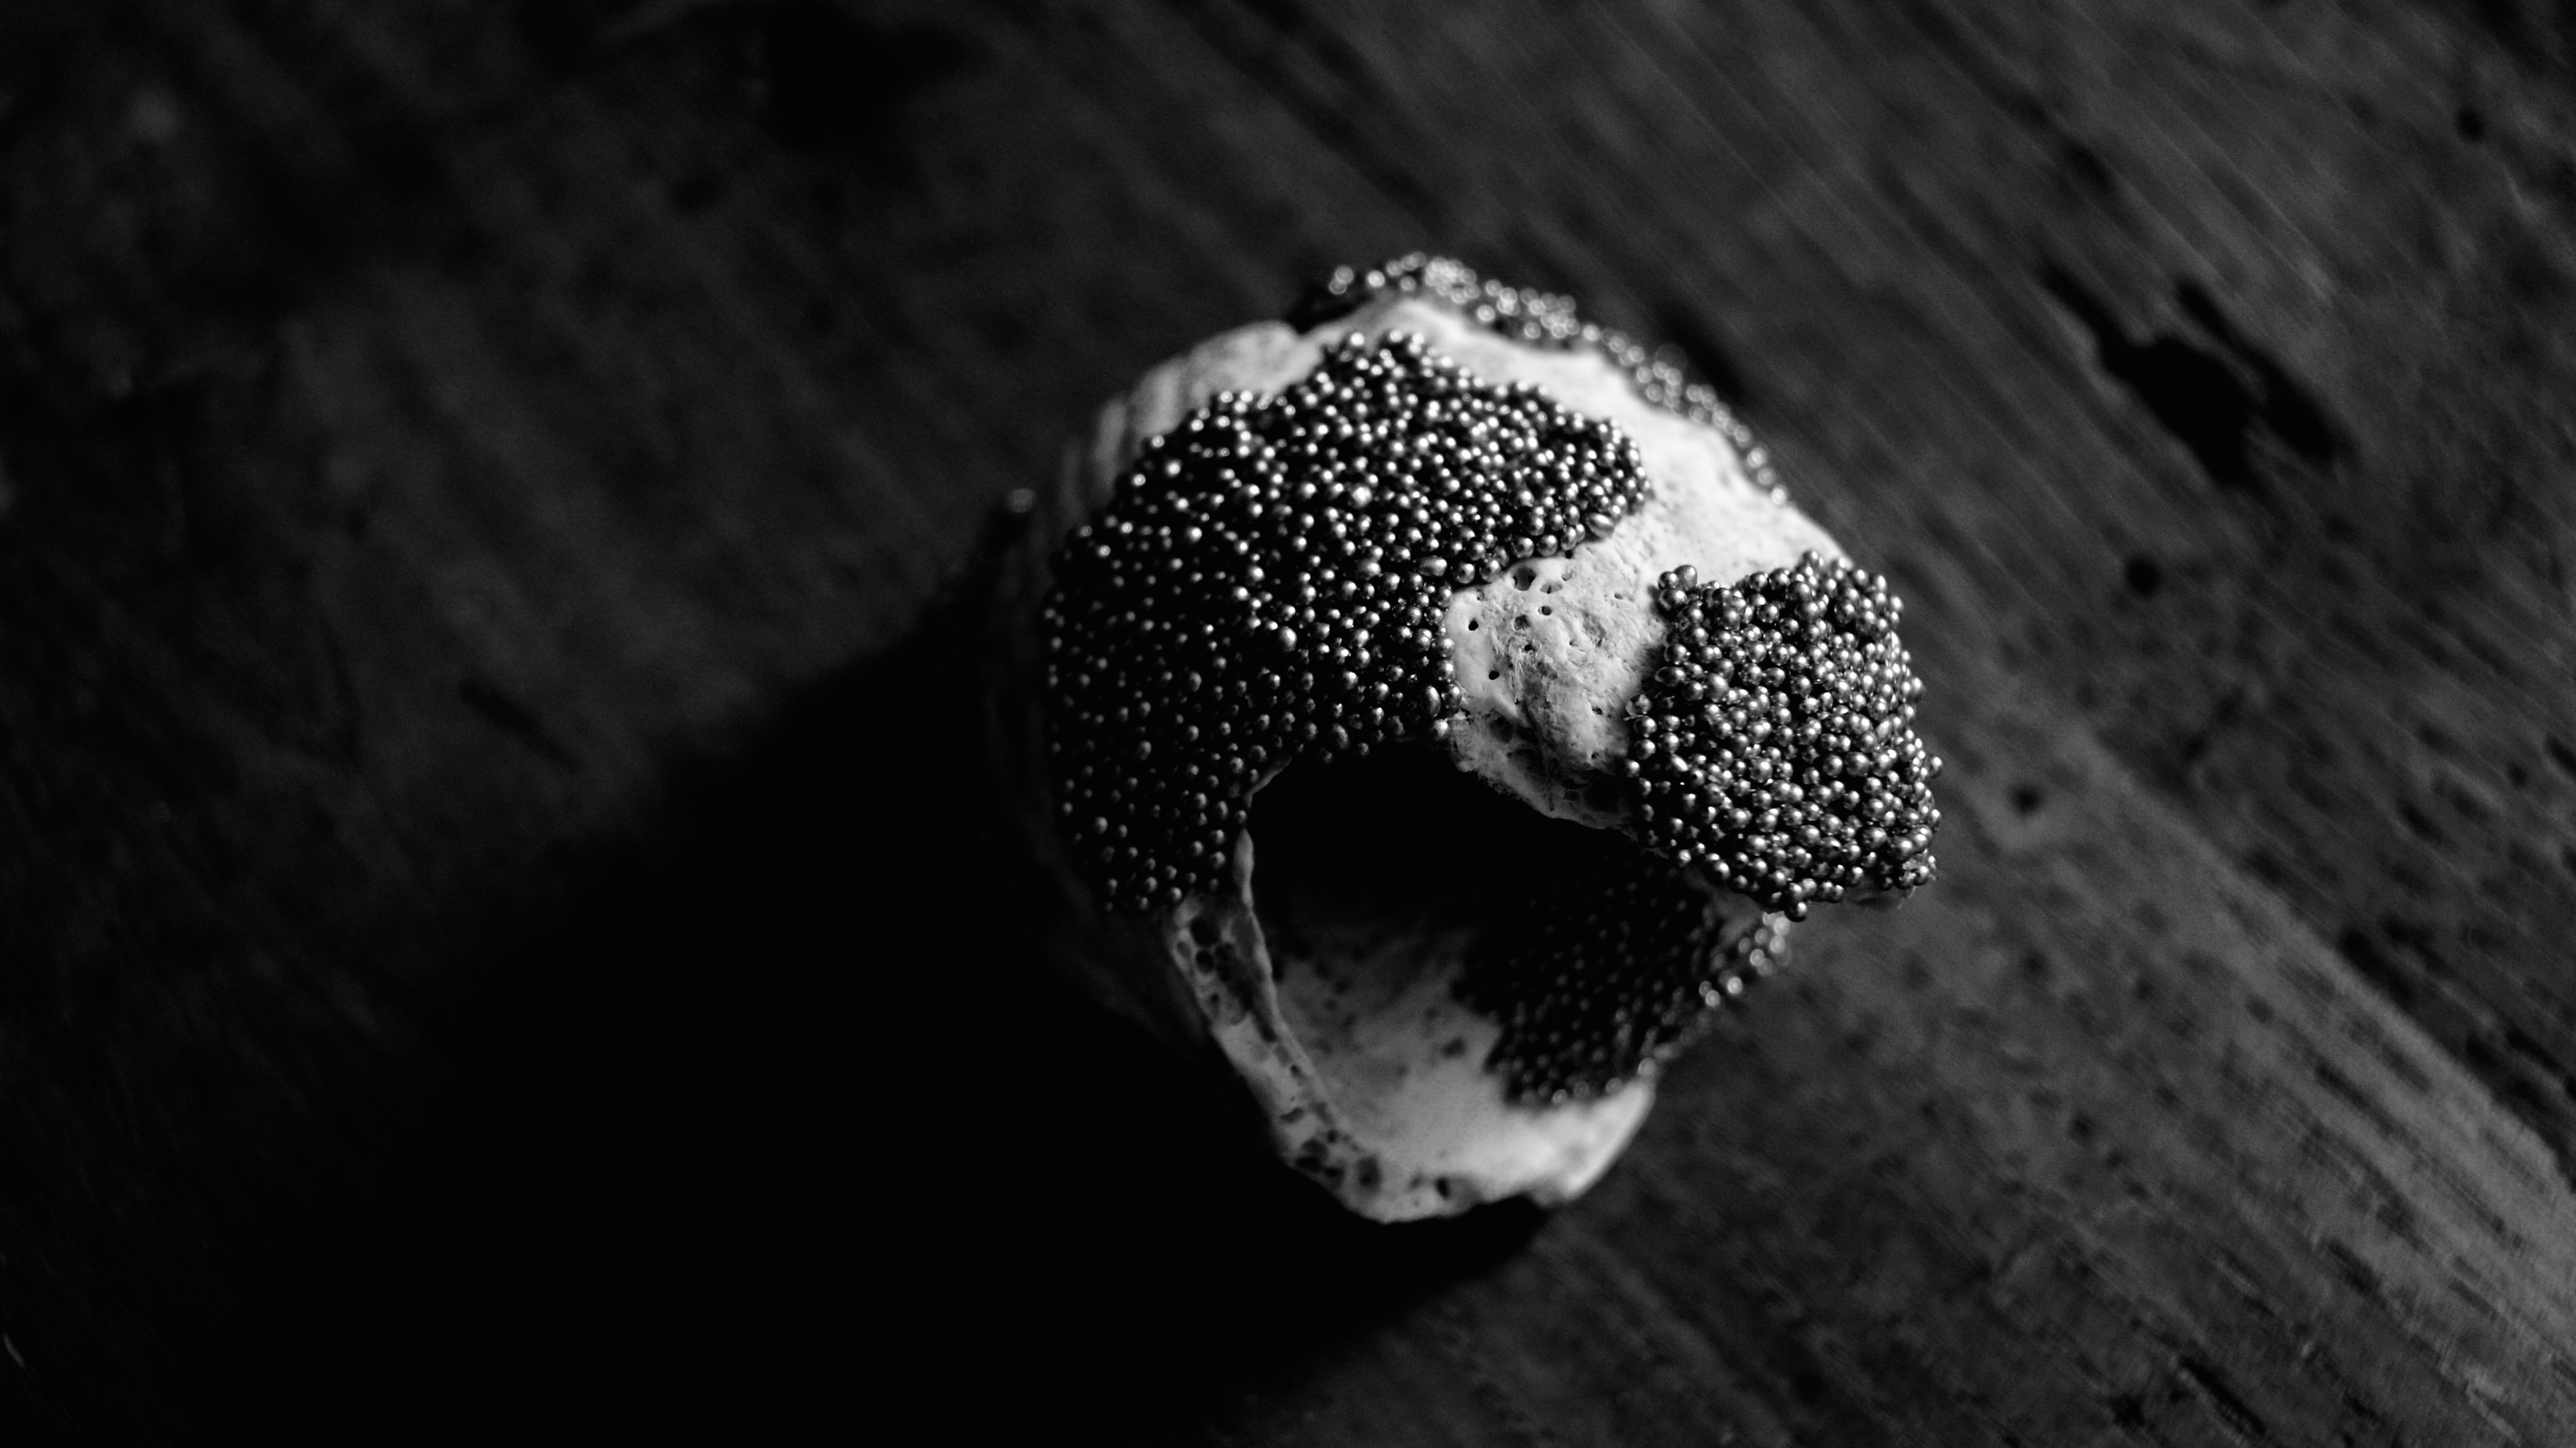
hand, black and white, white, photography, leaf, flower, darkness, black, monochrome, close up, macro photography, still life photography, monochrome photography